SS Pere Marquette

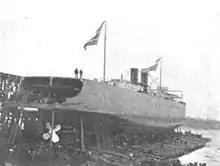
"Pere Marquette" carferry being launched in 1896

The SS "Pere Marquette (also Pere Marquette 15") was the world's first steel train ferry. It sailed on Lake Michigan and provided a service between the ports of Ludington, Michigan, and Manitowoc, Wisconsin, for the Pere Marquette Railway from 1897 to 1930. The railway used the name "Pere Marquette" for many of its ships and ferries, adding a number to the end of the name.